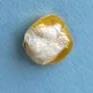
Maize quality: Bad